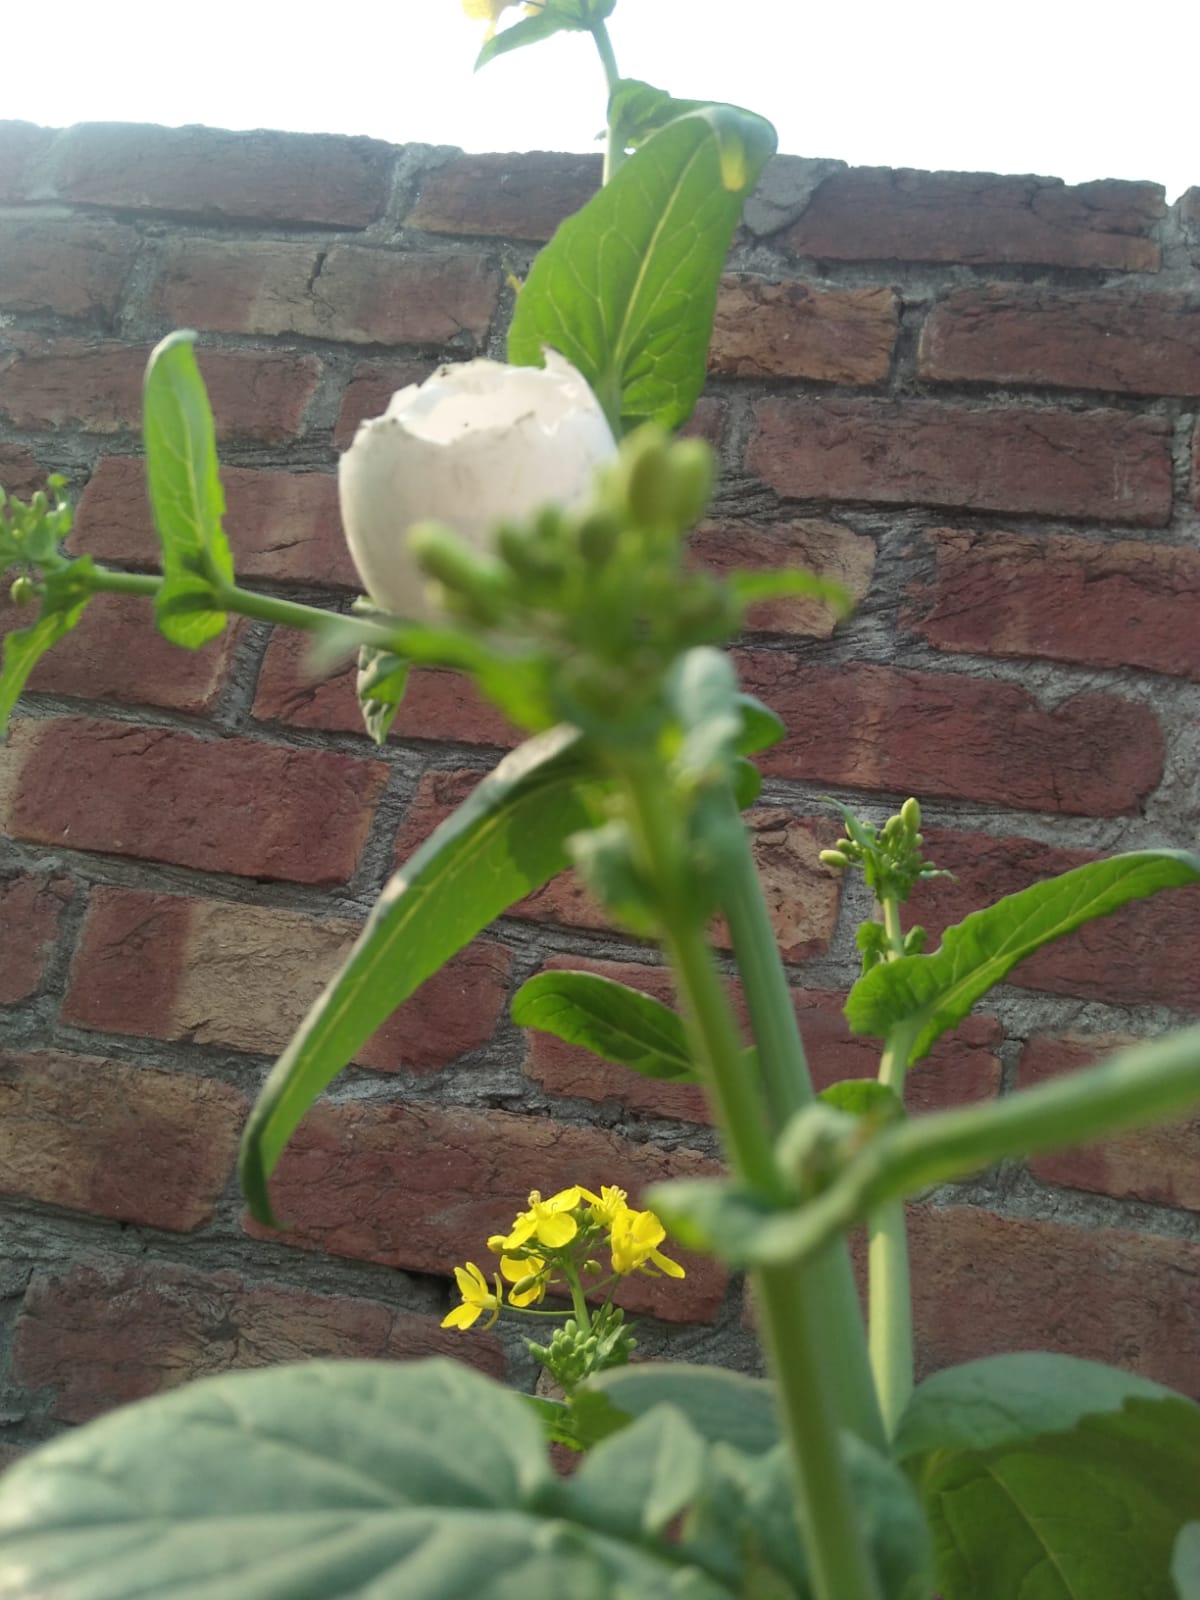
Label: eggshells